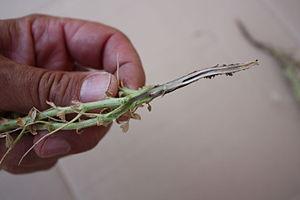
Neocosmospora solani est une espèce de champignons ascomycètes parasites de plantes, de la famille des Nectriaceae.